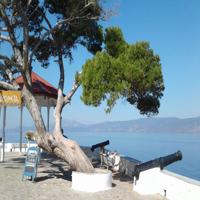
Weather: sun or clear